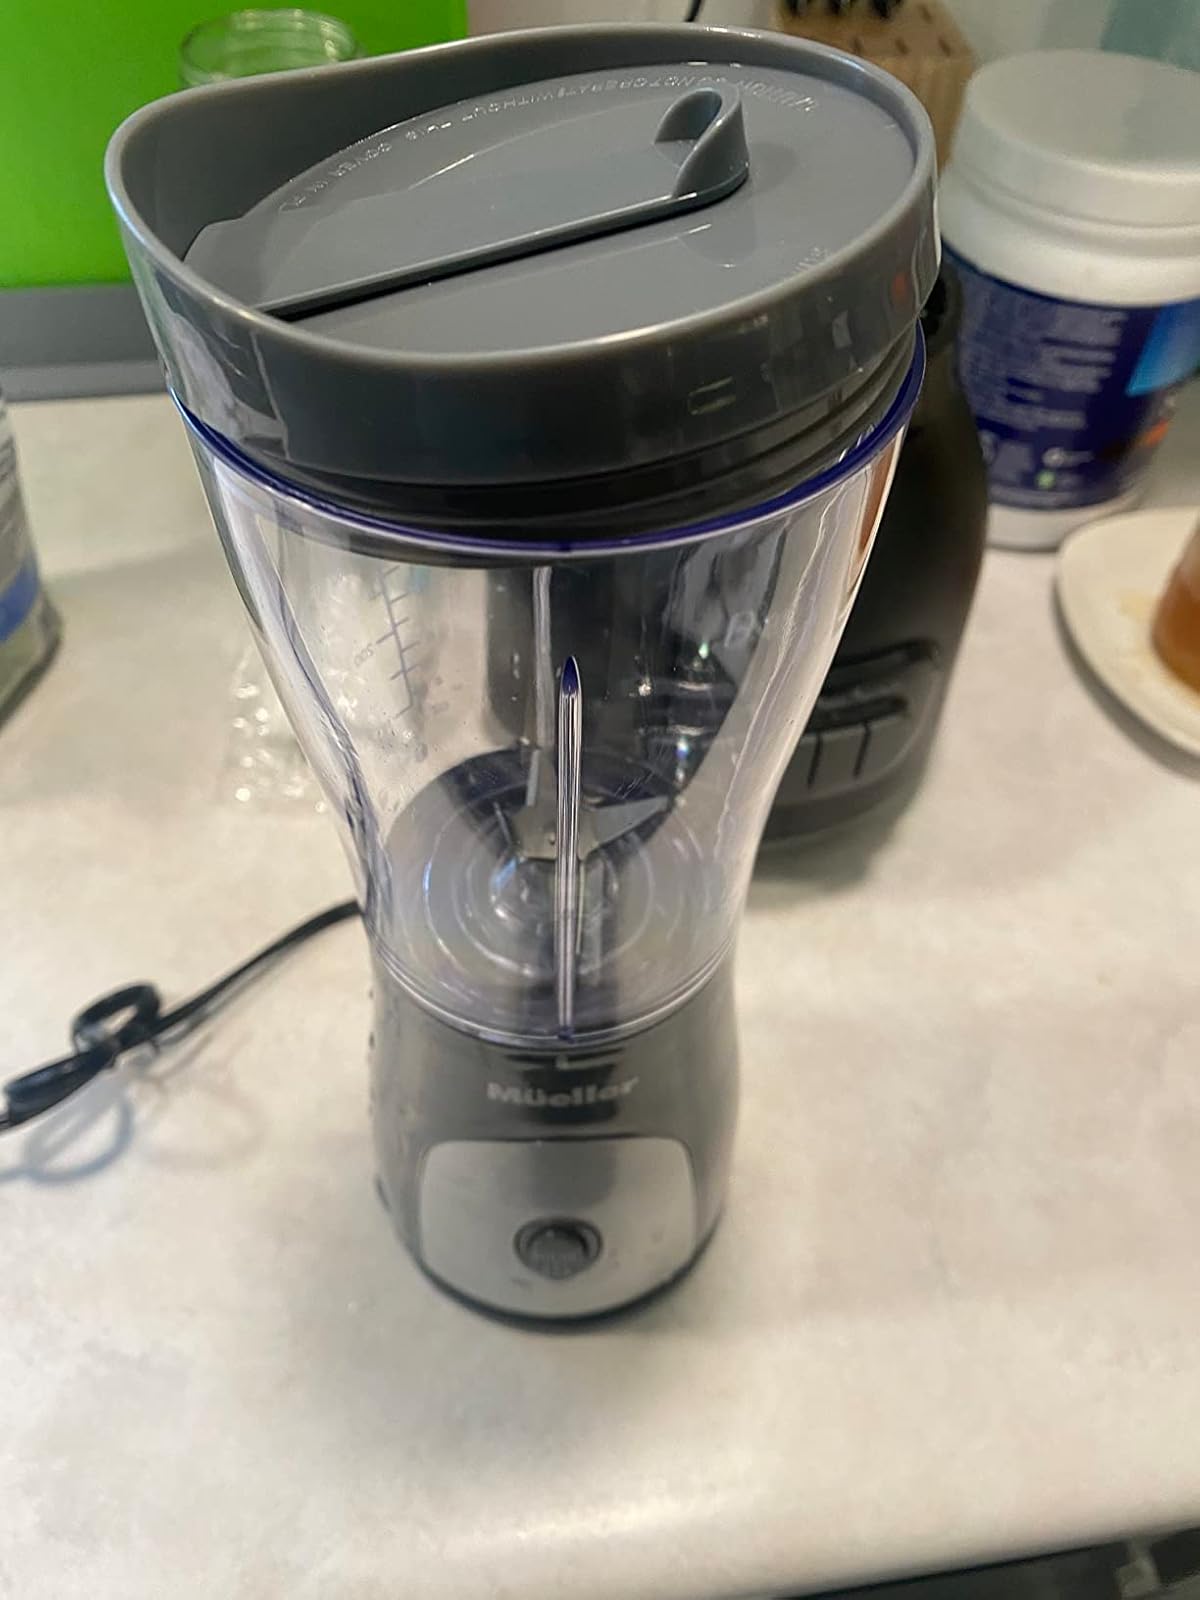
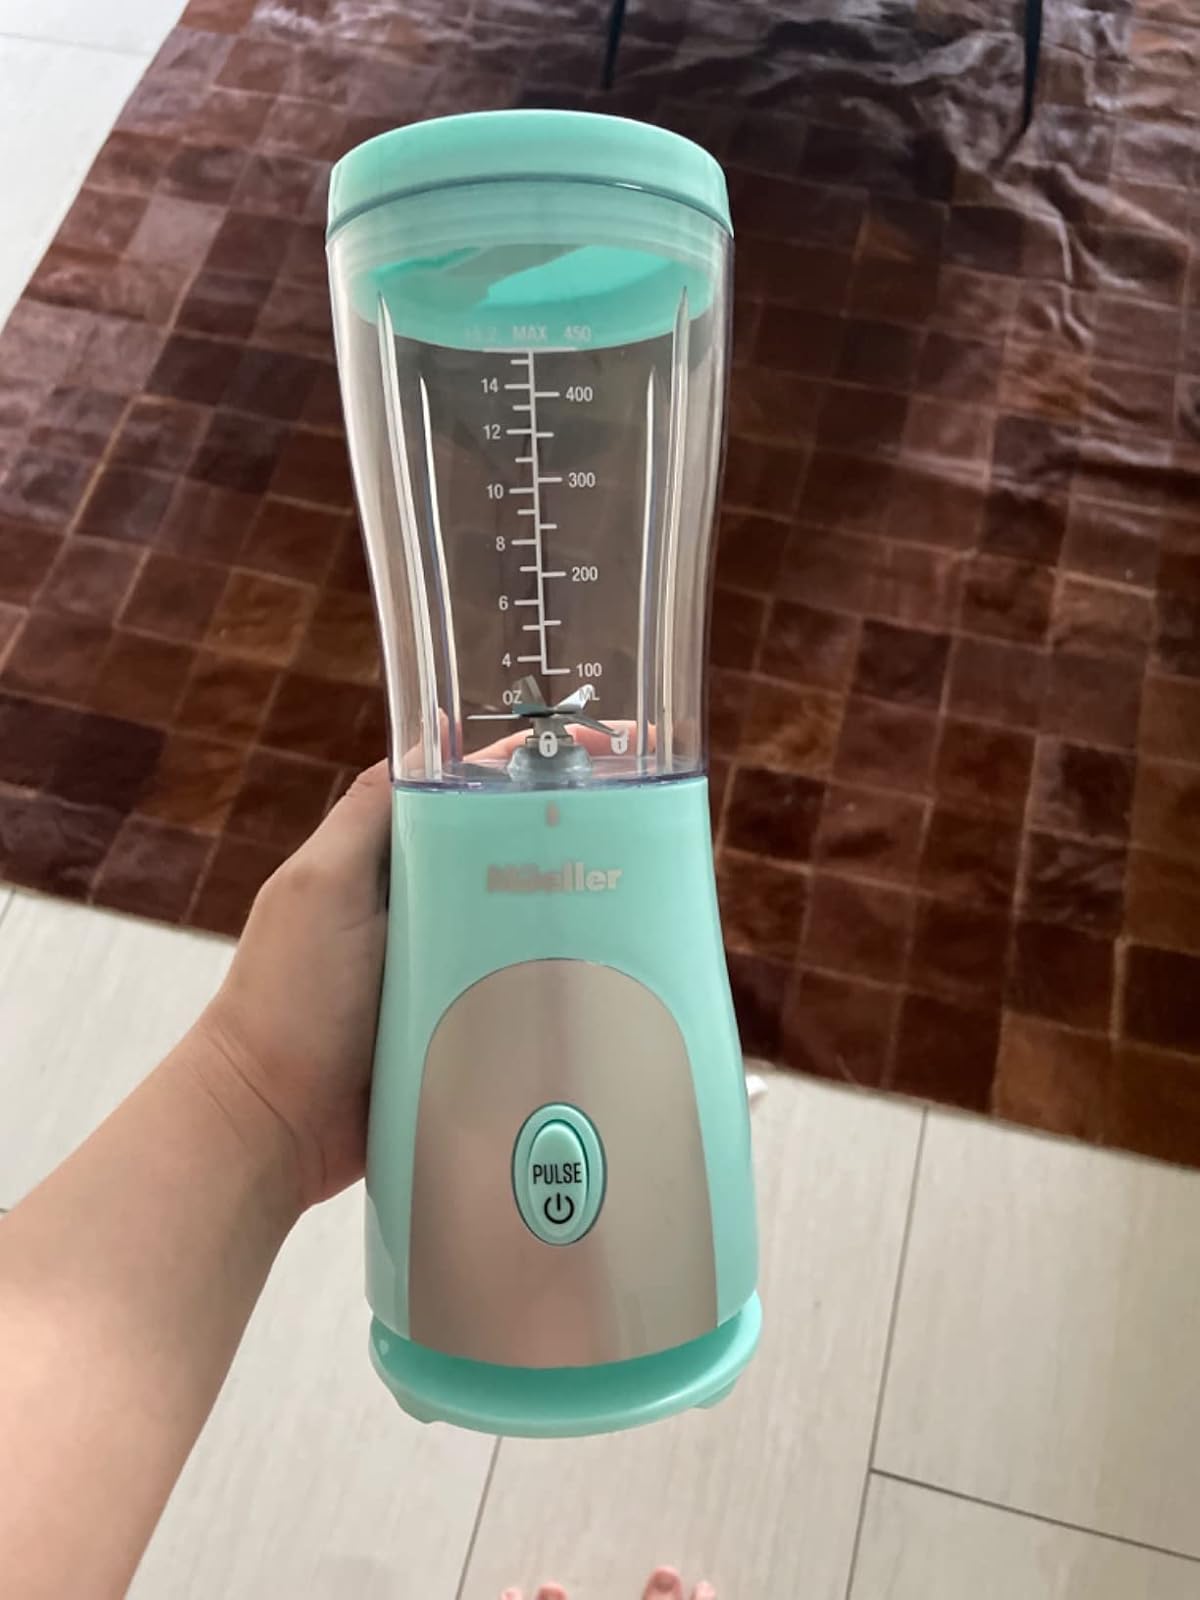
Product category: items_blender
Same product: no